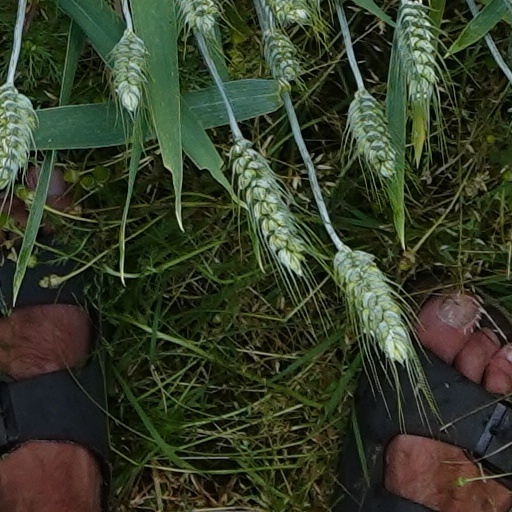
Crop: wheat